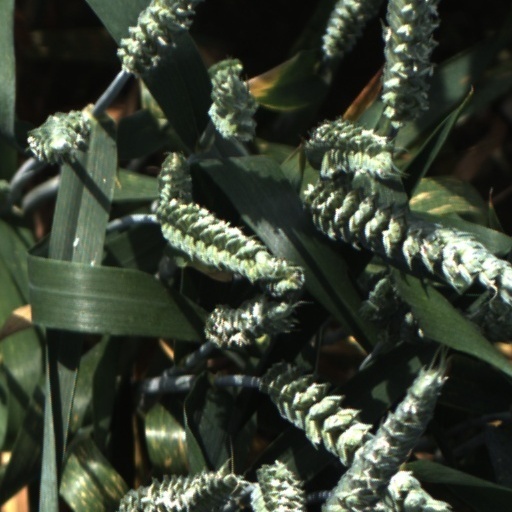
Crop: wheat